Polish Army Stadium

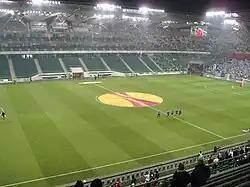
Main stand before UEFA Europa League match between Legia Warsaw and PSV Eindhoven

The stadium's capacity is variable. The general capacity is 31,103 all seating spaces, however it is possible to increase the capacity up to 33,609, by way of creating 6,126 standing spaces (leaving 27,483 seats). These figures include press posts and VIP seats in the total amount of 2,137. The number of press posts can be increased at the cost of seats for regular spectators.